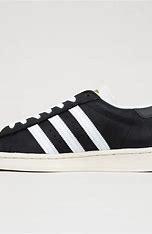
Brand: adidas
Model: Superstar Skate